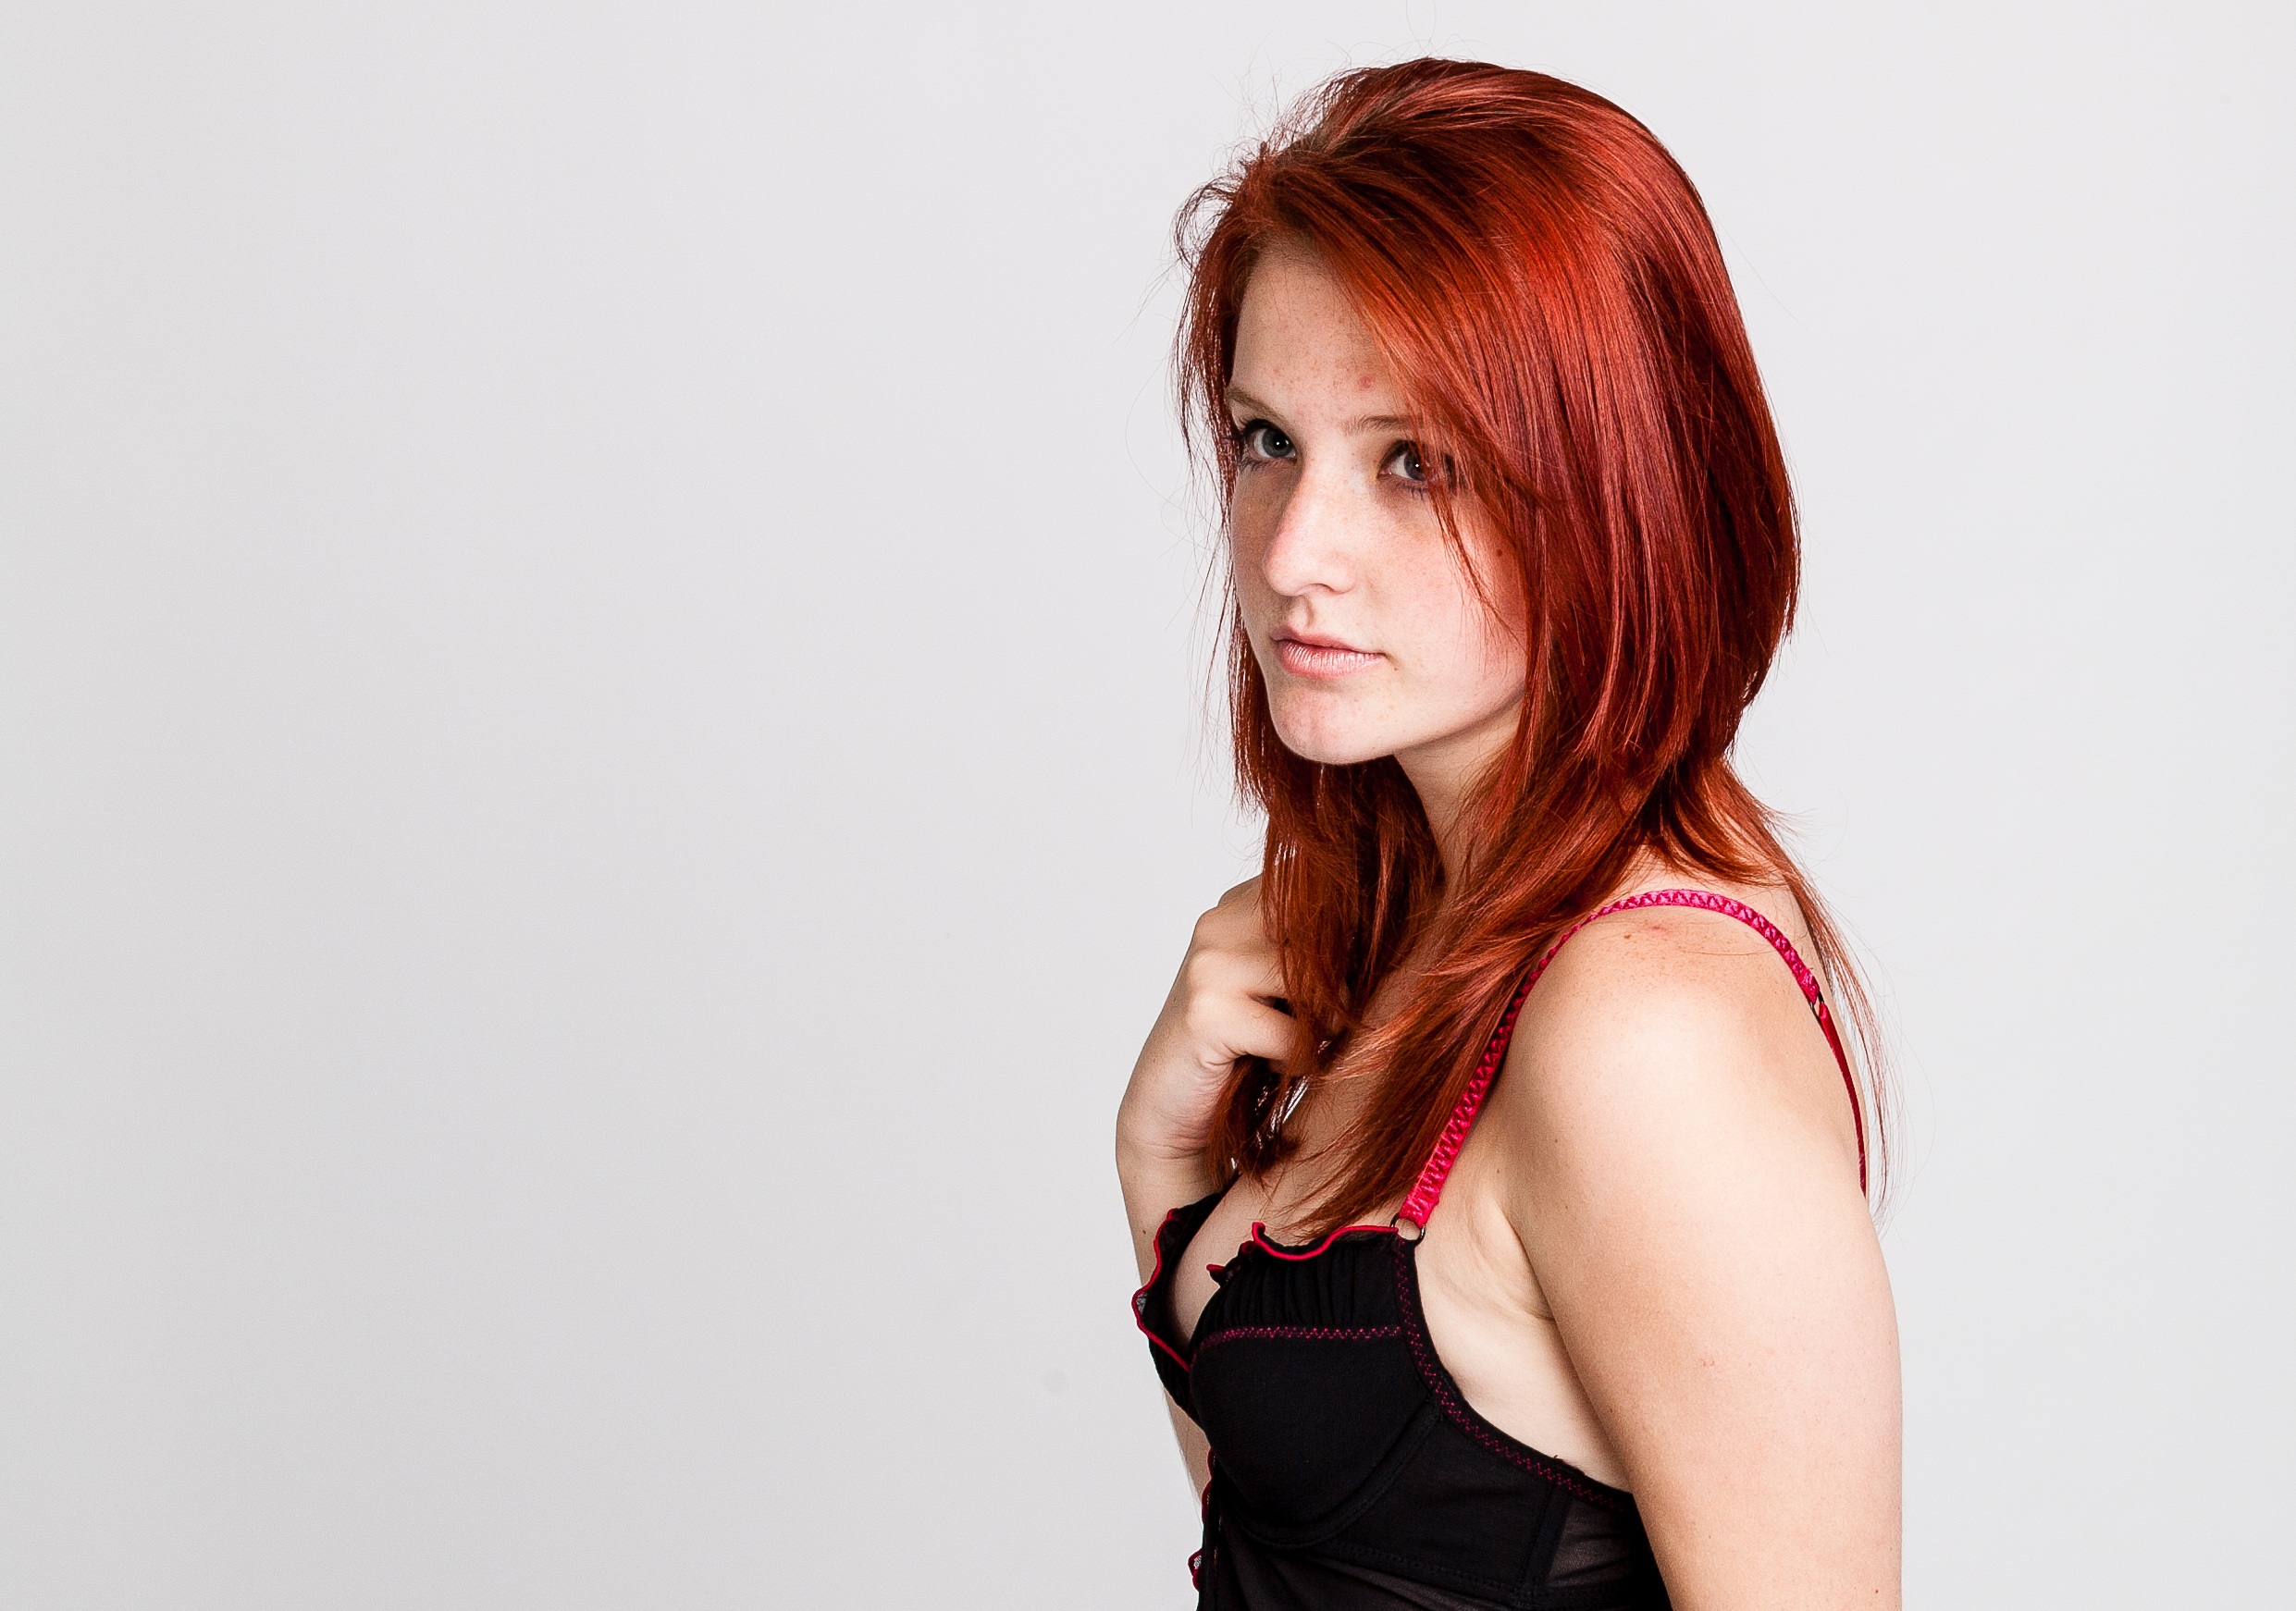
person, girl, hair, white, photography, singer, portrait, model, hairstyle, long hair, red hair, caucasian, lingerie, black hair, face, beauty, sexy, attractive, young woman, glamour, photo shoot, brown hair, sense, portrait photography, hair coloring, art model, supermodel, human hair color